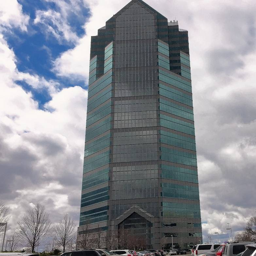
a-story structure designed by architect , is the tallest building in the suburbs .